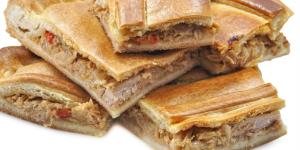
empanada gallega original del campo de ourense